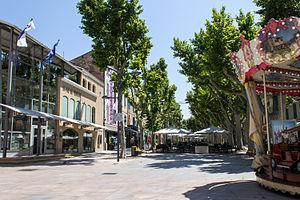
Les Allées Jean Jaurès à Istres
Istres est une commune française, sous-préfecture du département des Bouches-du-Rhône, dans la région Provence-Alpes-Côte d'Azur. Elle est le chef-lieu de l’arrondissement d'Istres, du canton d’Istres et le siège du territoire Istres-Ouest-Provence de la métropole d'Aix-Marseille-Provence.